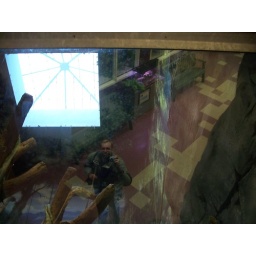
Well no, I'm really not. But that is my reflection in the glass of the red ruffed lemur's cage.